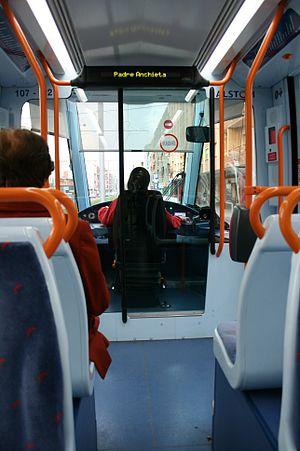
Le tramway de Tenerife, dans l'archipel espagnol des îles Canaries, fait référence à deux réseaux. Le premier tramway électrique a existé de 1901 à 1951. La première ligne du réseau actuel, Metro Tenerife, est inaugurée le 2 juin 2007.